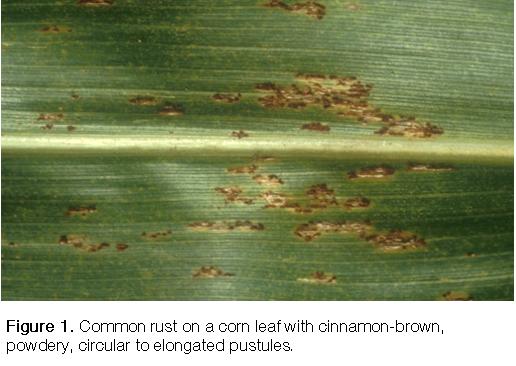
Labels: Corn rust leaf